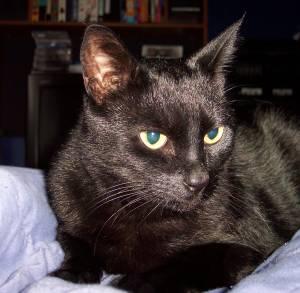
Breed: Bombay